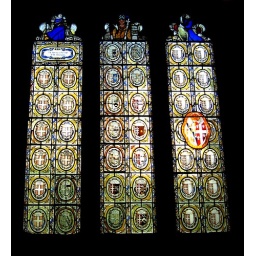
North aisle window, Ashurst family tree 1850. Medieval glass in the toplights.